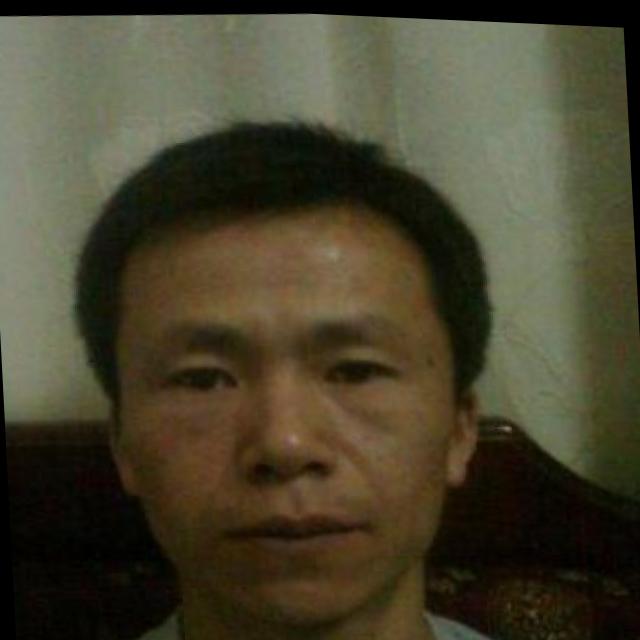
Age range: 21-44